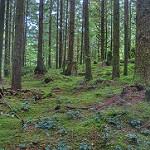
Scene: Outdoor